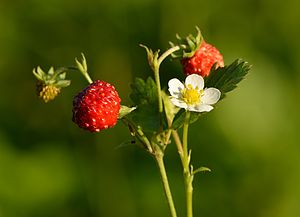
Skovjordbær / Beskrivelse
Skovjordbær, også skrevet Skov-Jordbær, er en 5-15 cm høj urt med lange, rodslående udløbere. Den vokser på både på bakker og skrænter og i skov.